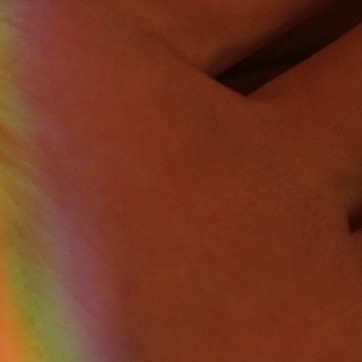
Material: skin